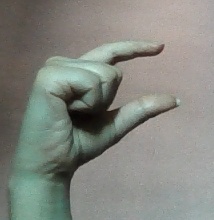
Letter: dal